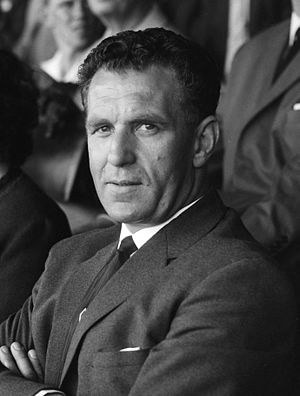
Jack Rowley
"John Frederick ""Jack"" Rowley var en engelsk fodboldpiller, mest kendt for sin tid som angrebsspiller for Manchester United i tiden 1937 til 1954.